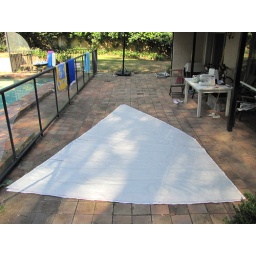
Waiting for the sewing machine - which is waiting, on the table in the background, for the sail